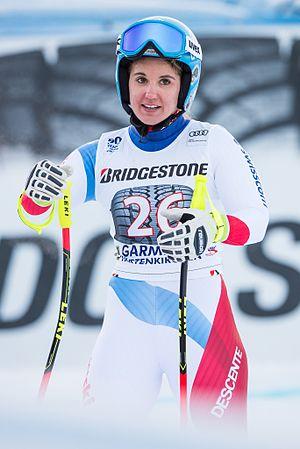
Joana Hählen, née le 23 janvier 1992 à Belp, est une skieuse suisse.